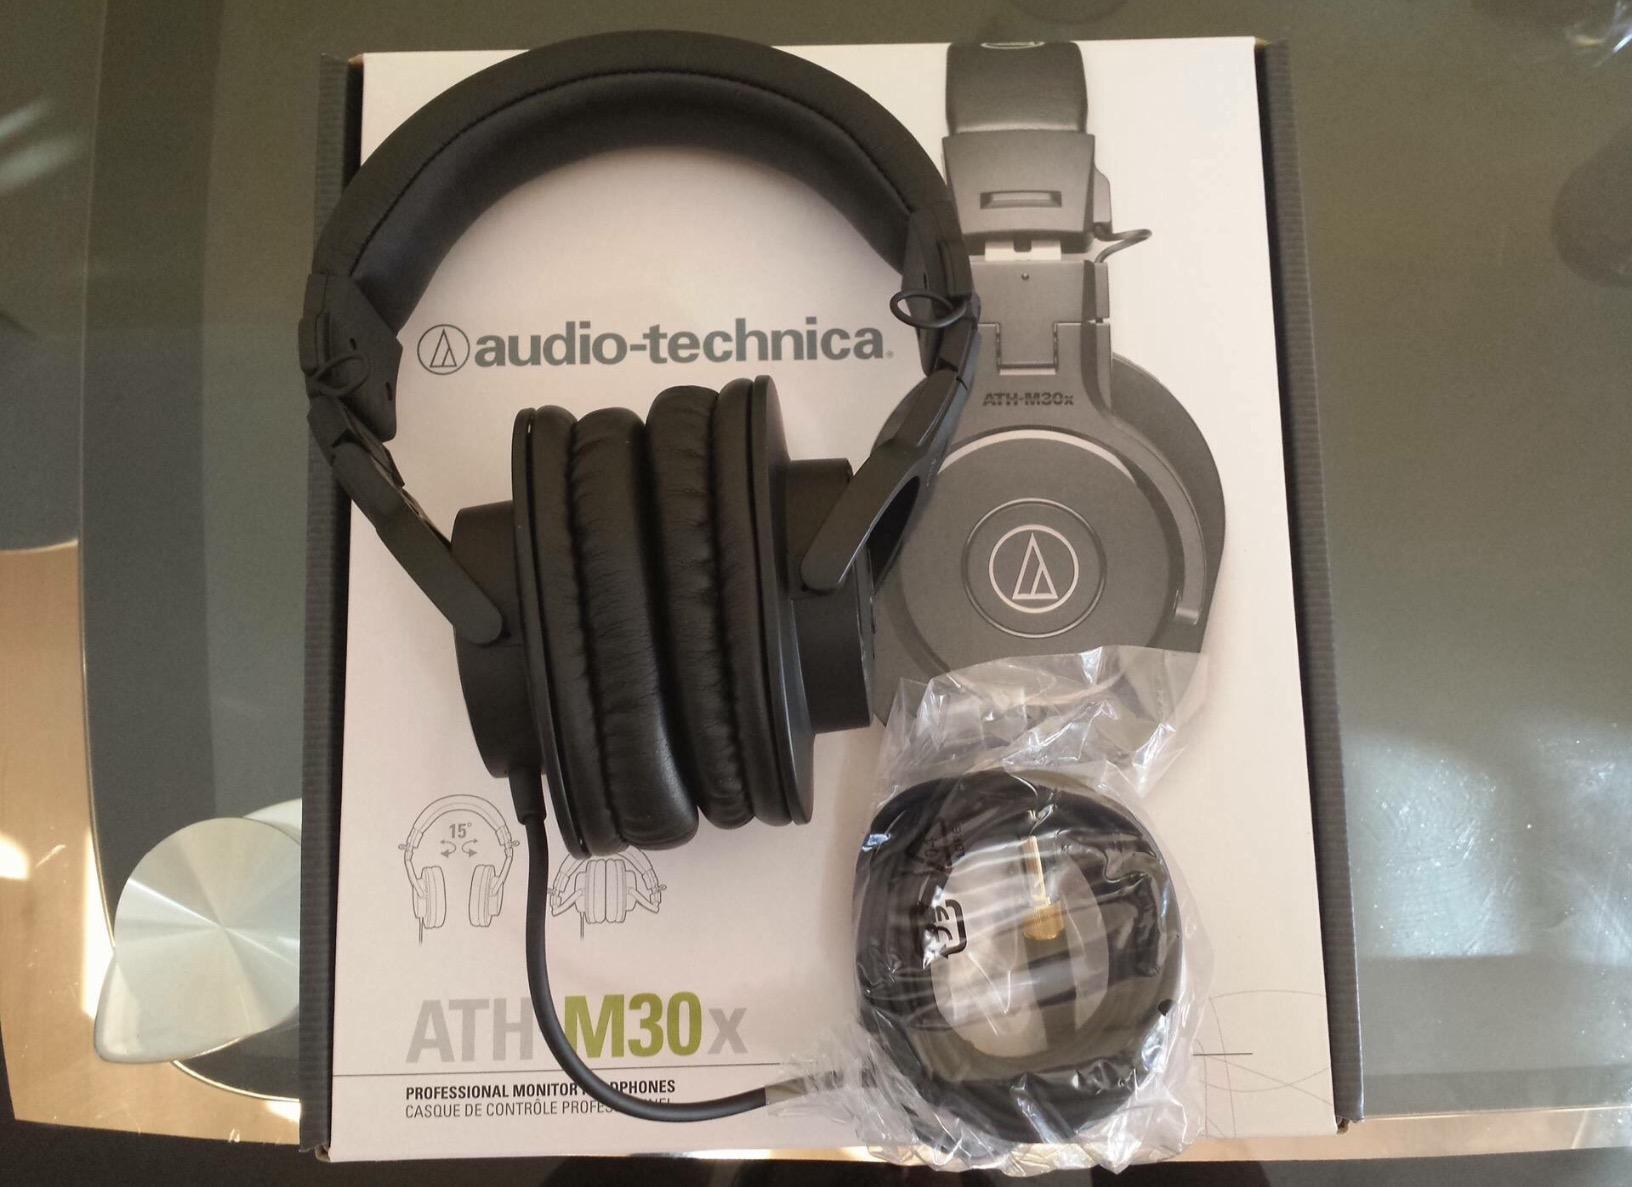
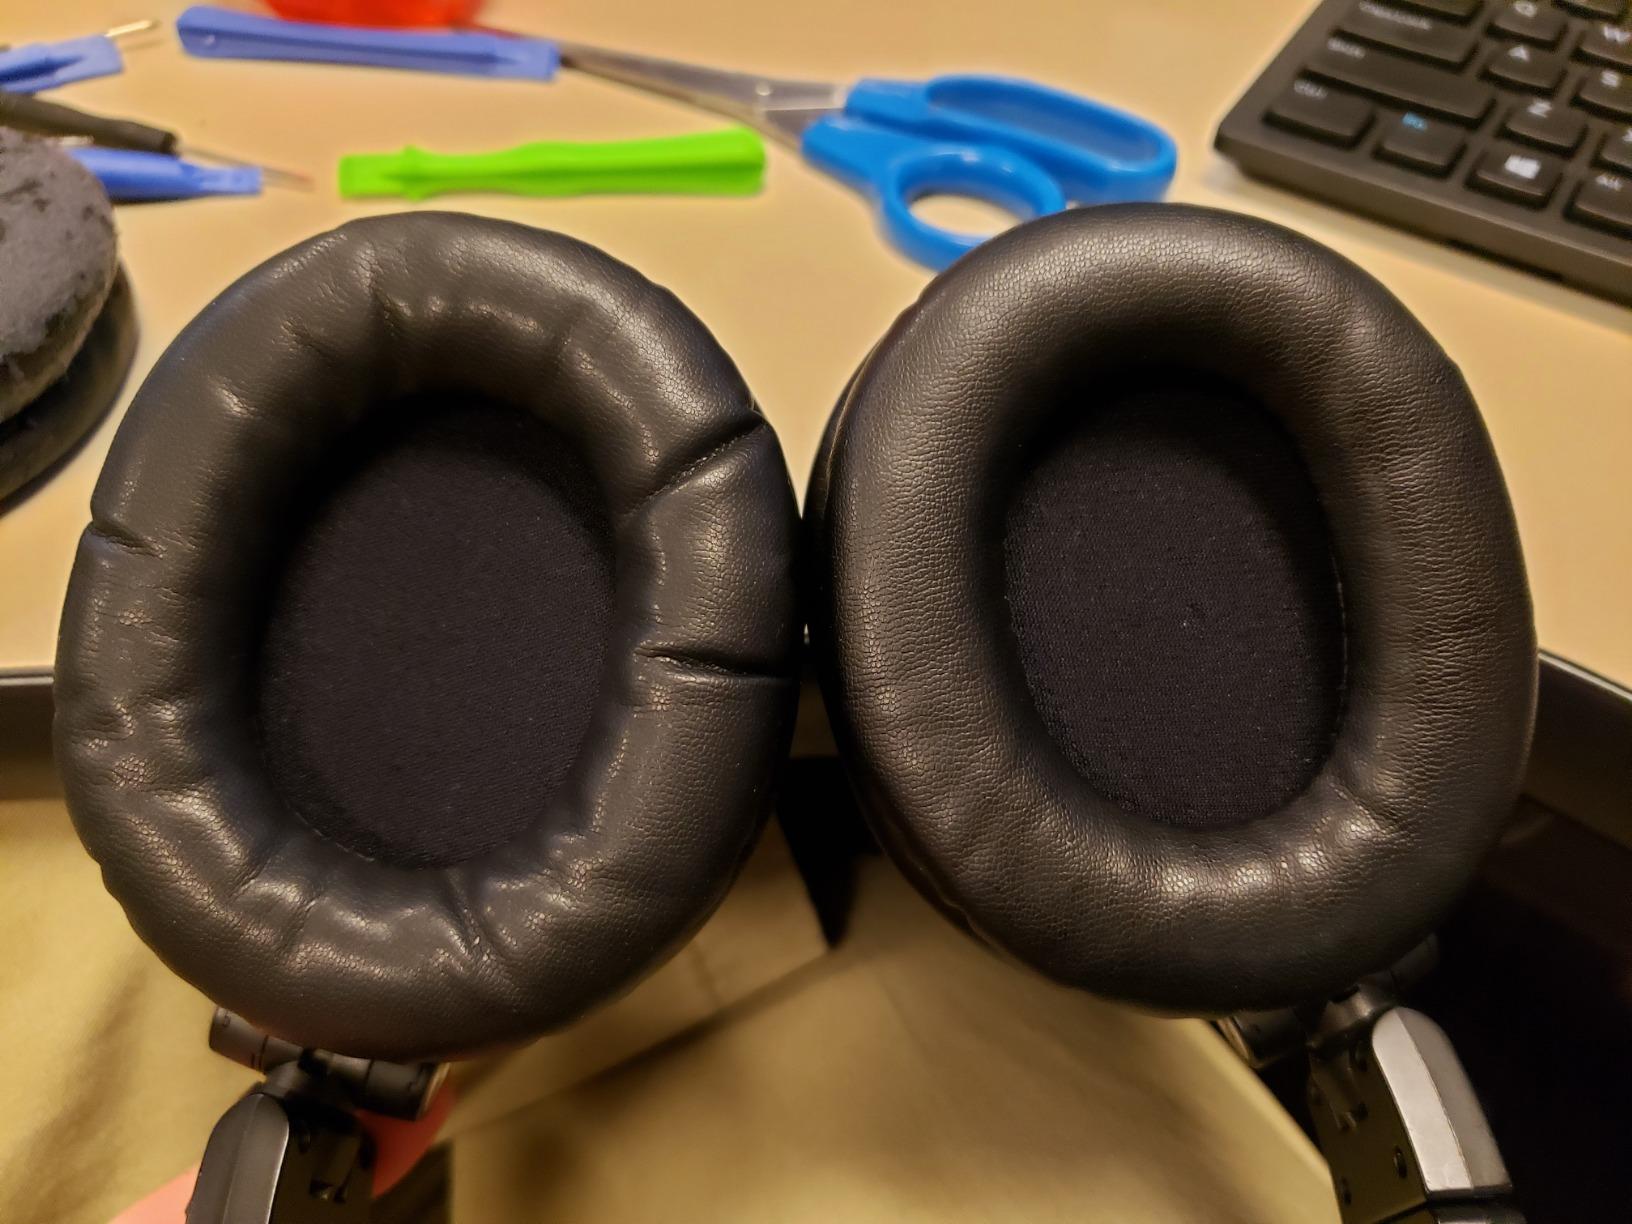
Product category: headphones
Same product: no